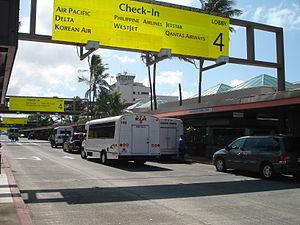
L'aéroport international d'Honolulu est le principal aéroport de la ville et du comté d'Honolulu et de l'État d'Hawaï. Il est situé 5 km au nord-ouest du quartier d'affaires de la ville. C'est le vingt-sixième aéroport nord-américain en termes de trafic passagers avec plus de 18,8 millions de passagers qui y ont transité en 2008.